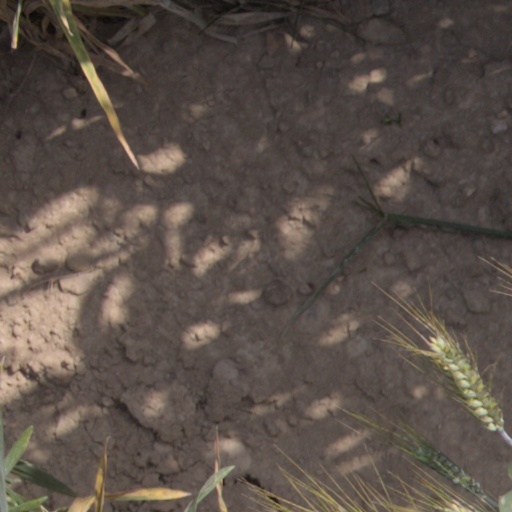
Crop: wheat